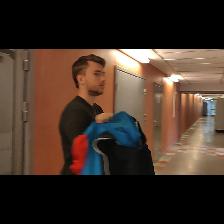
Label: Human